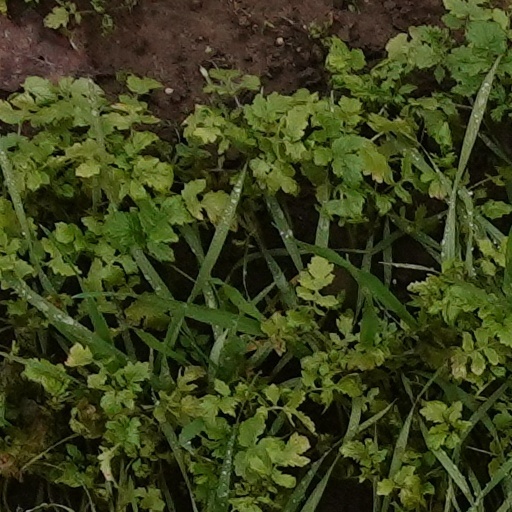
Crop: wheat